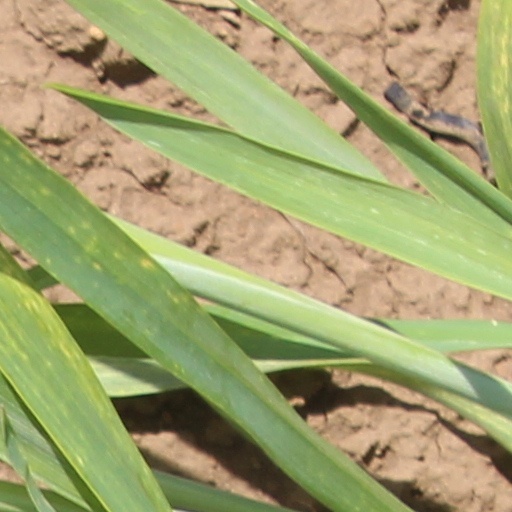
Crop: wheat